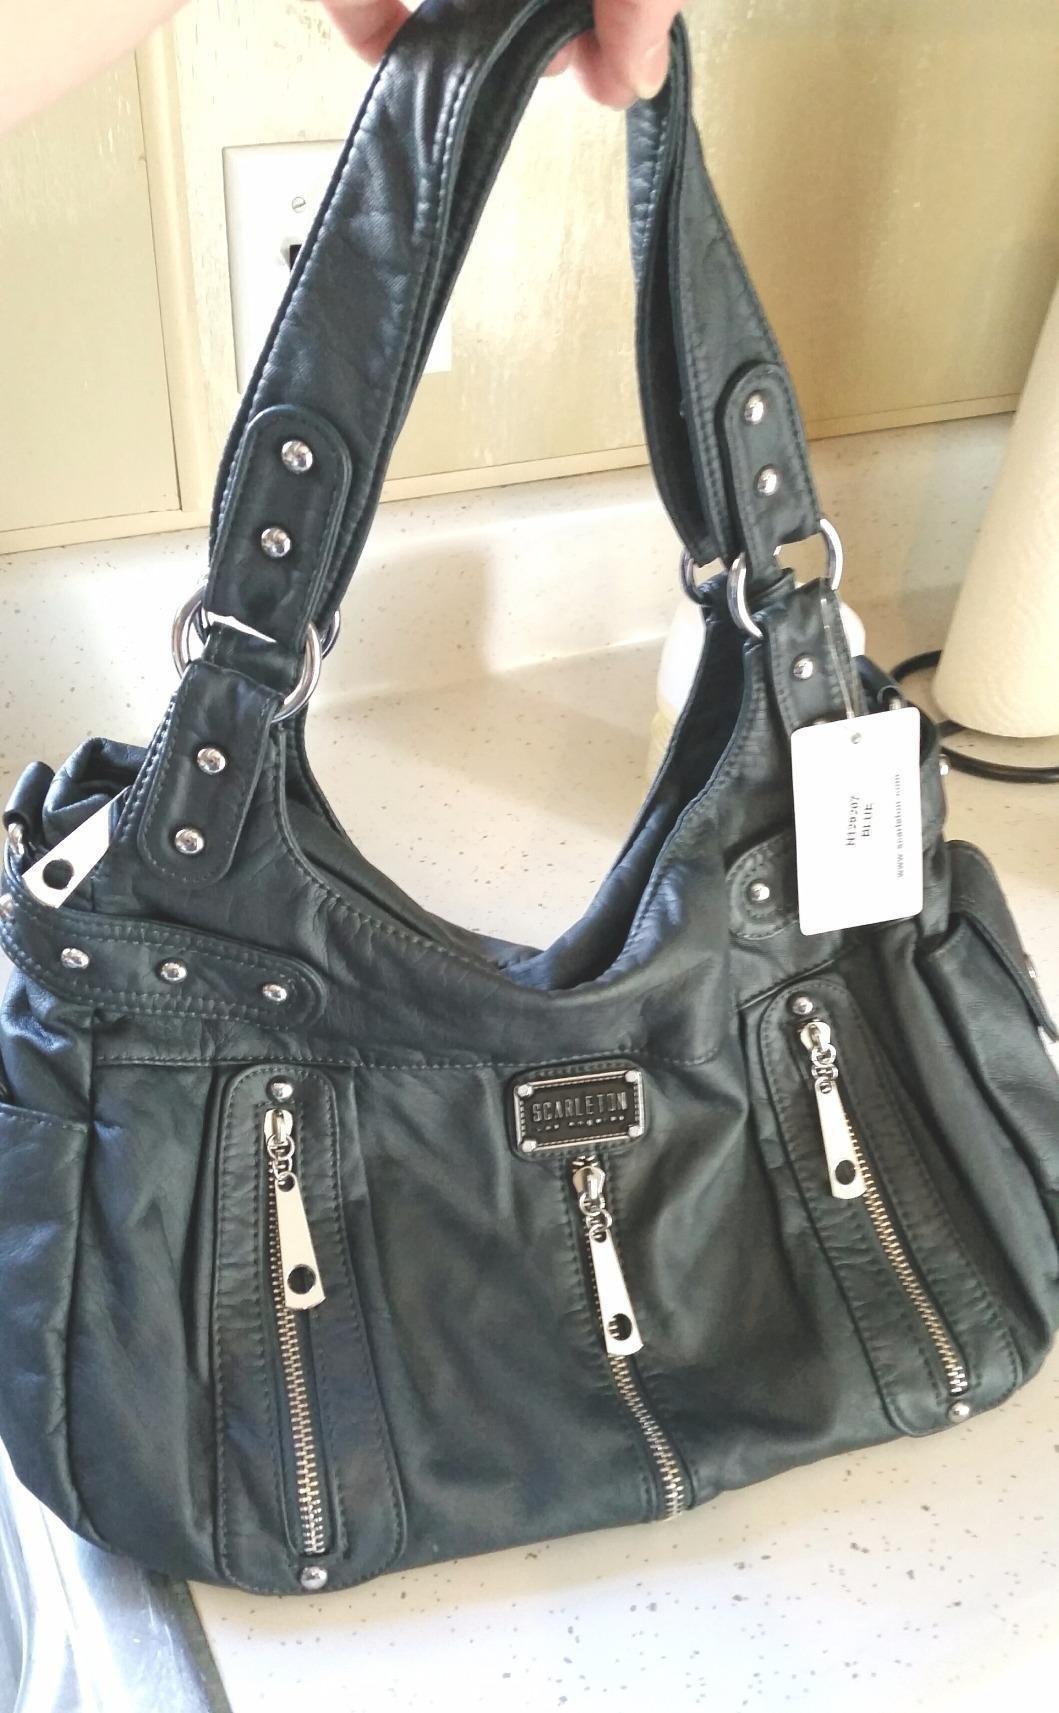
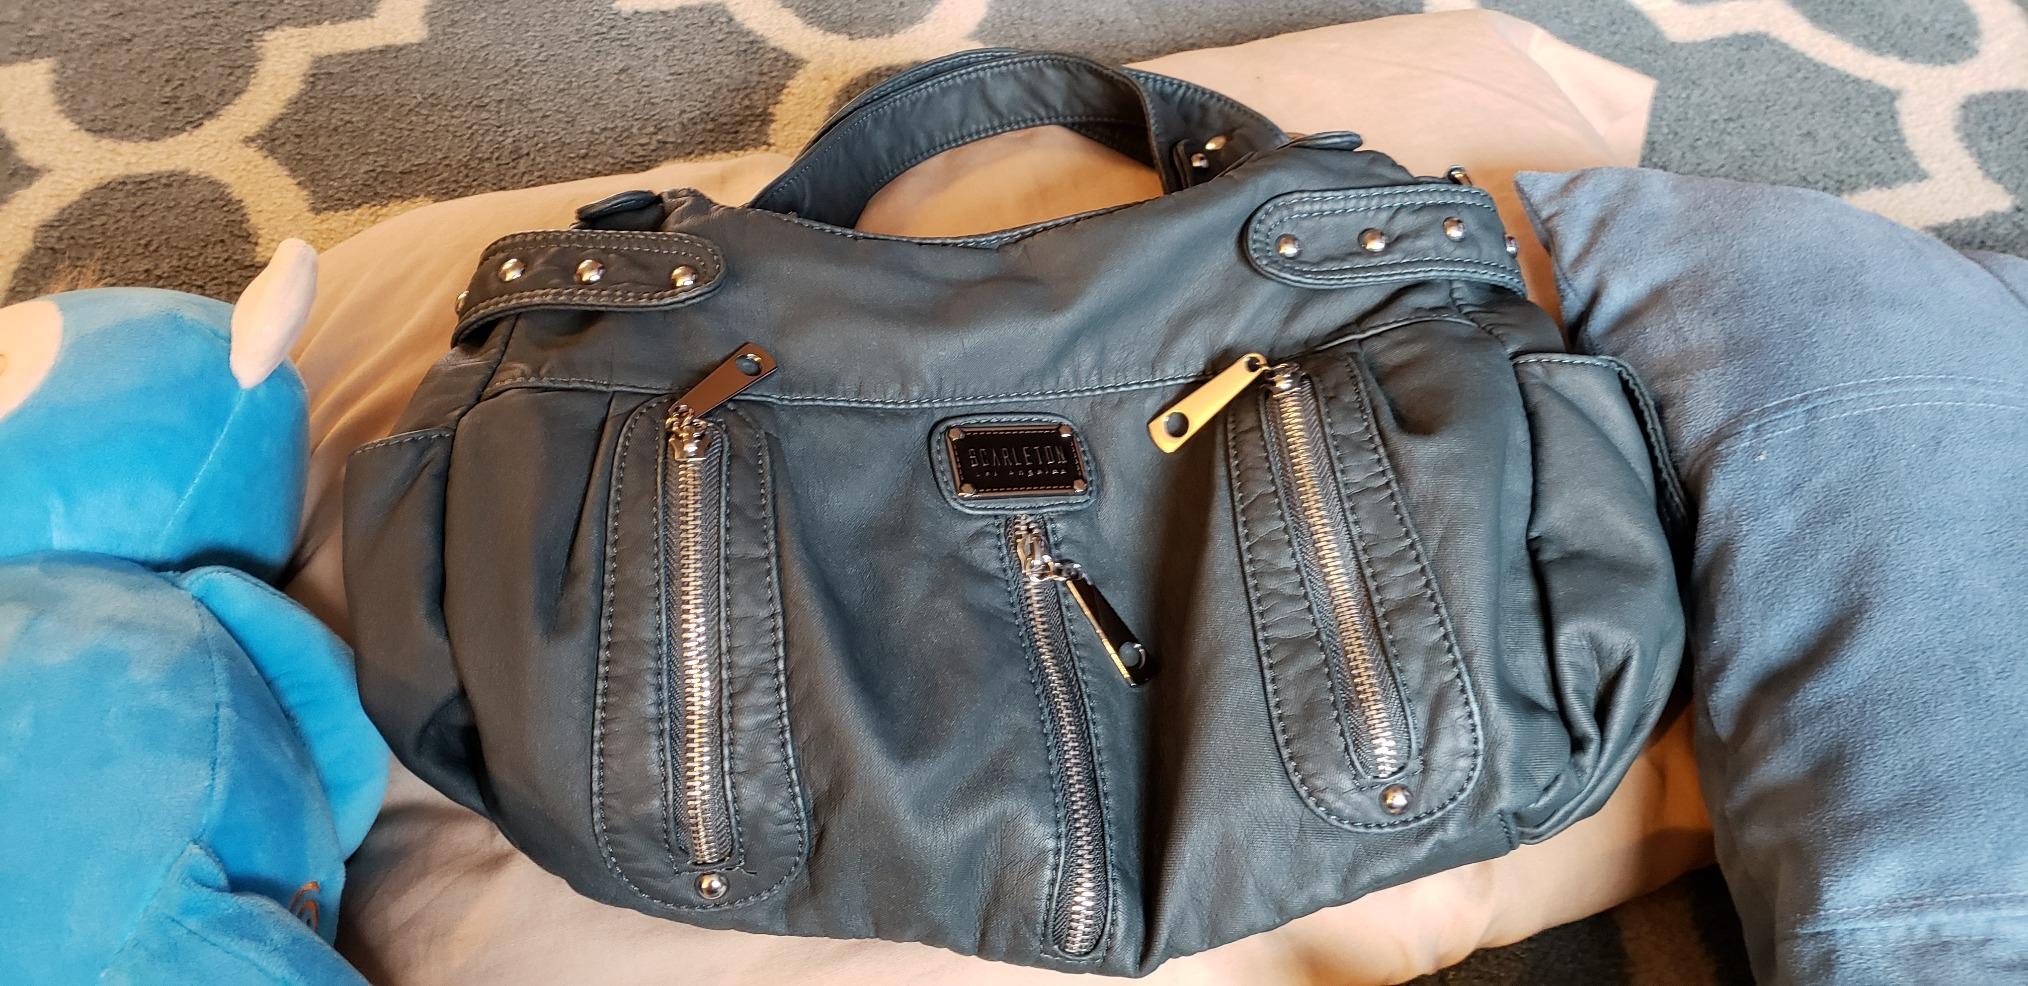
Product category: accessories_handbag
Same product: yes